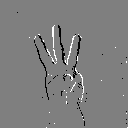
ASL letter: w